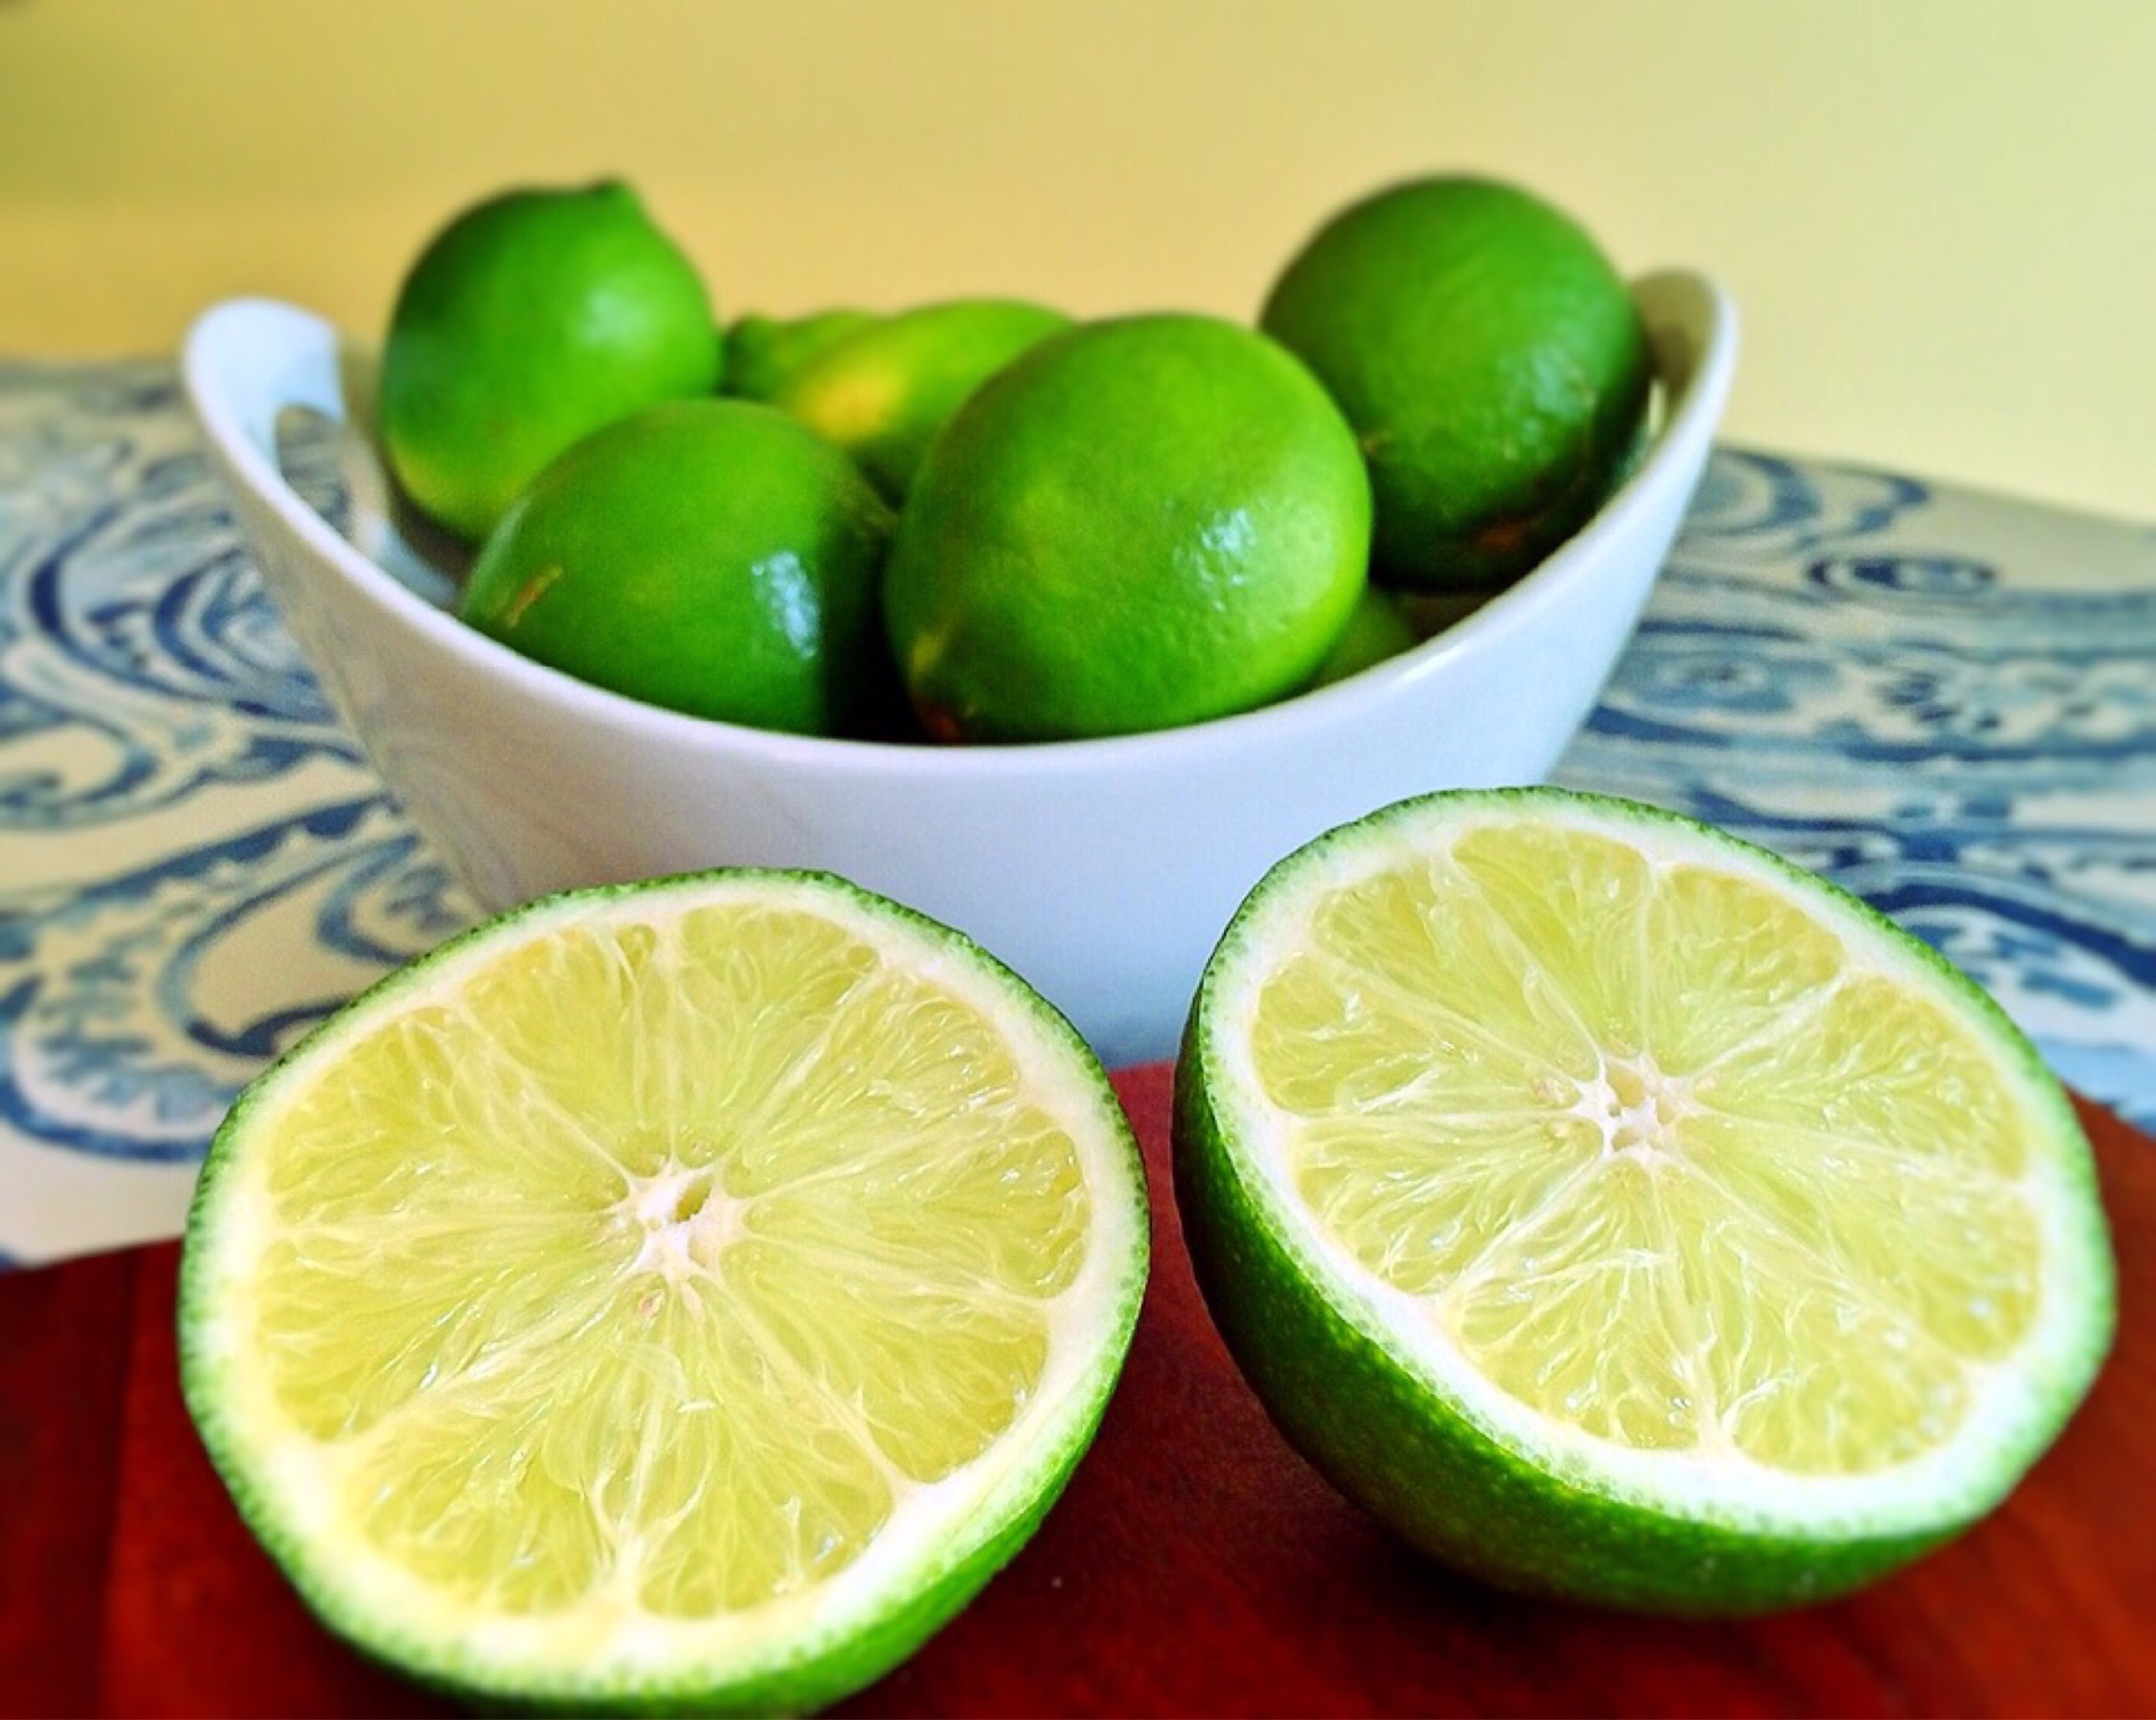
plant, fruit, food, green, produce, fresh, drink, lemon, lime, juice, limes, liqueur, citrus, flowering plant, bitter orange, land plant, sweet lemon, key lime, meyer lemon, tangelo, lemon lime, persian lime, limeade, lemon juice